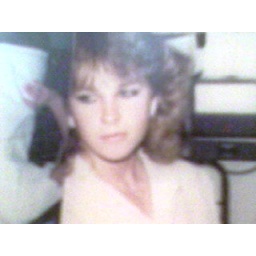
This person is in a photograph on a table in a cool diner... she looks like my friend Shannon